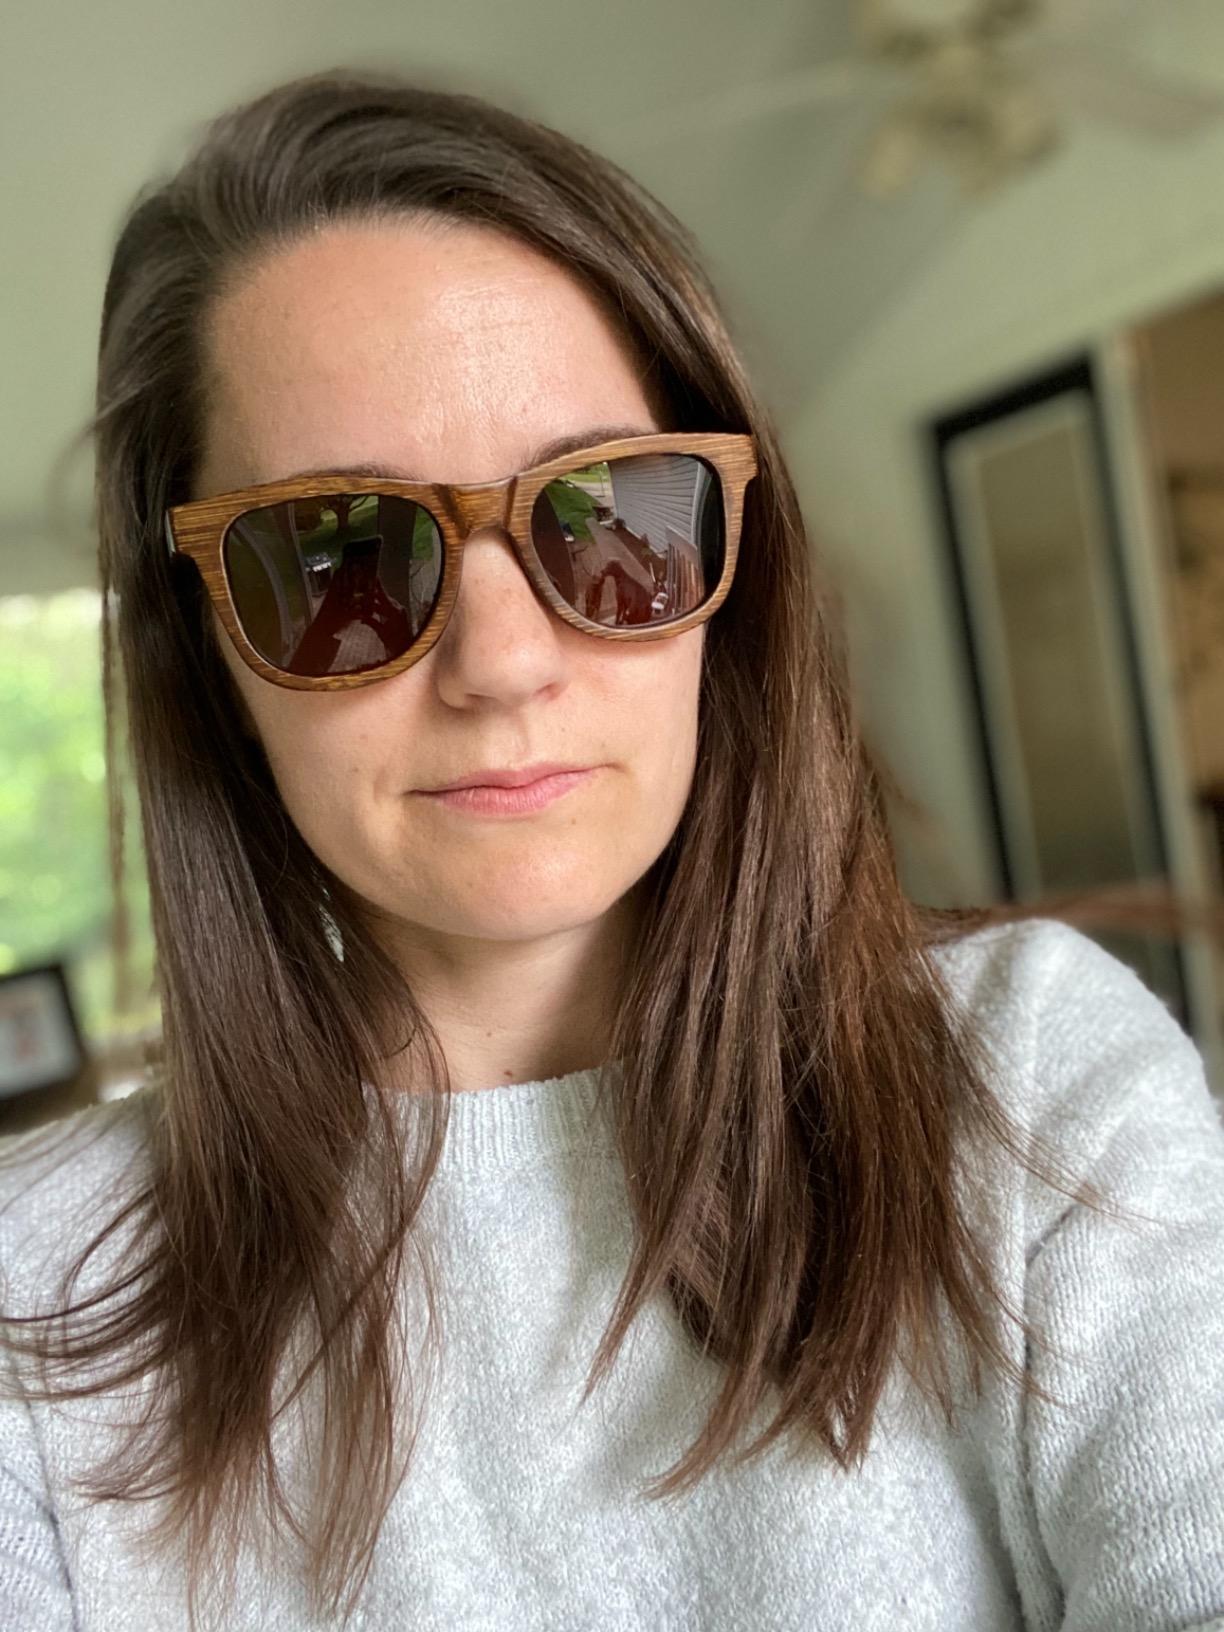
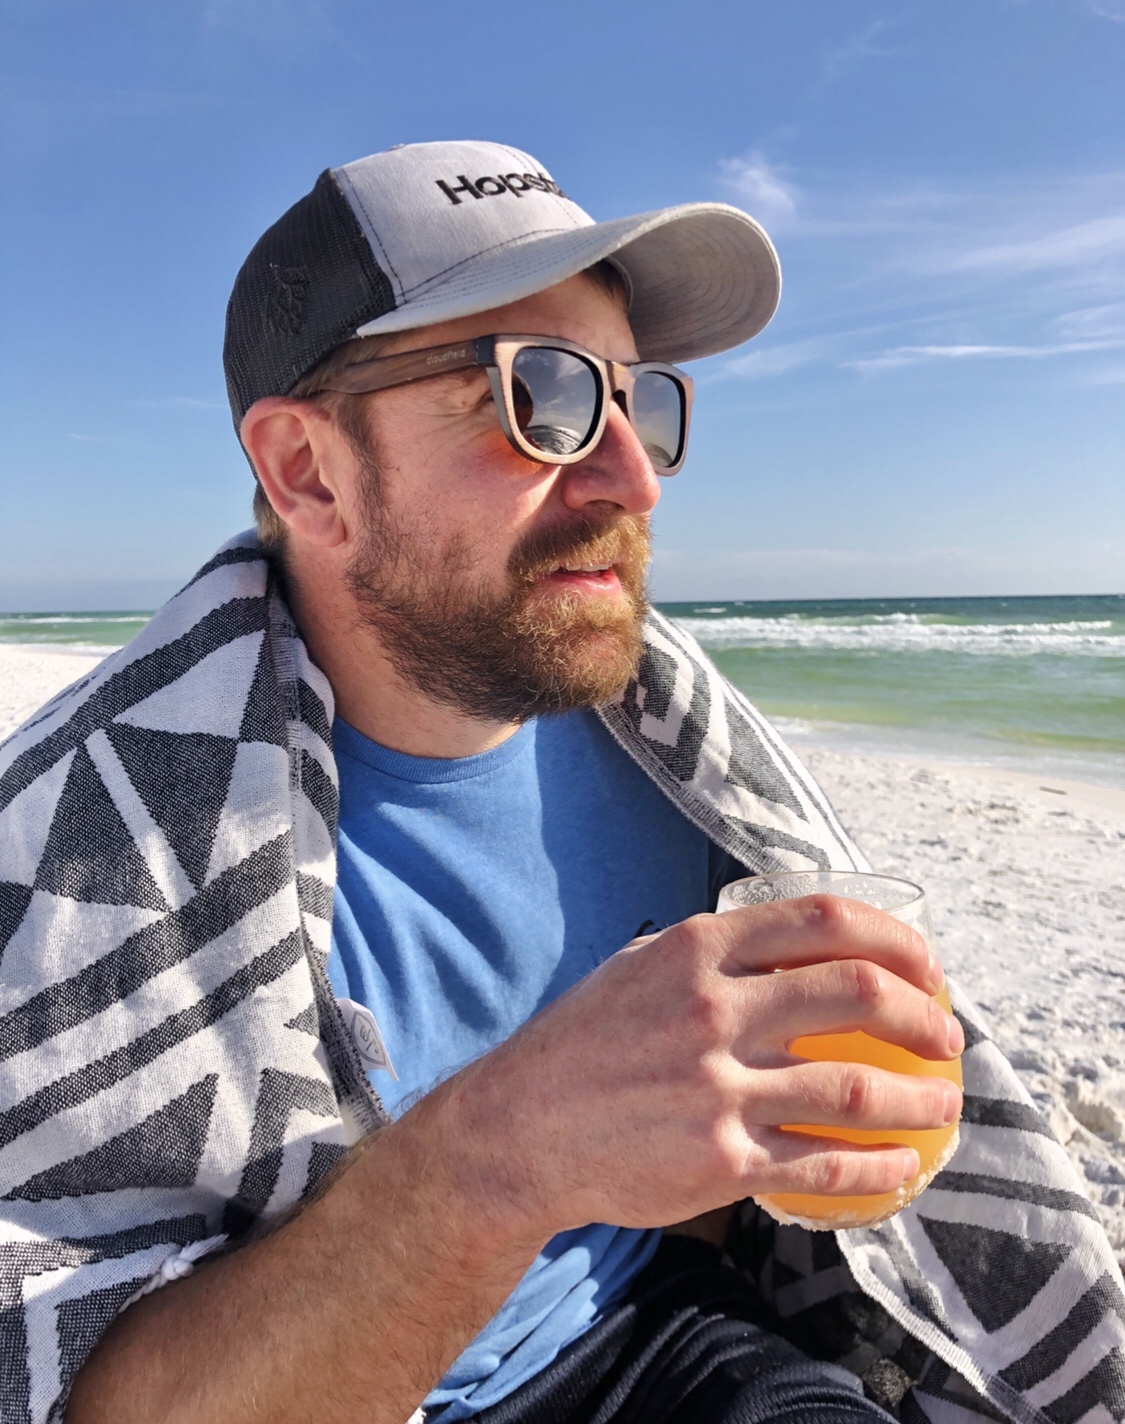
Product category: accessories_sunglasses
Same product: yes